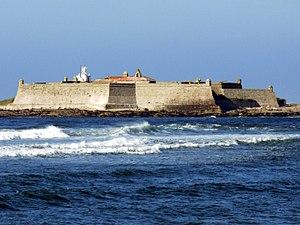
Cet article recense les monuments nationaux du district de Viana do Castelo, au Portugal.
Le phare d'Ínsua est un phare situé sur l'île d'Ínsua dans la ville frontalière de Caminha, dans le district de Viana do Castelo.